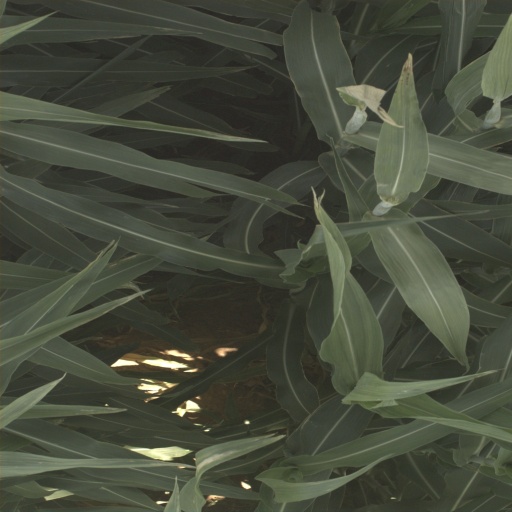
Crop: sorghum